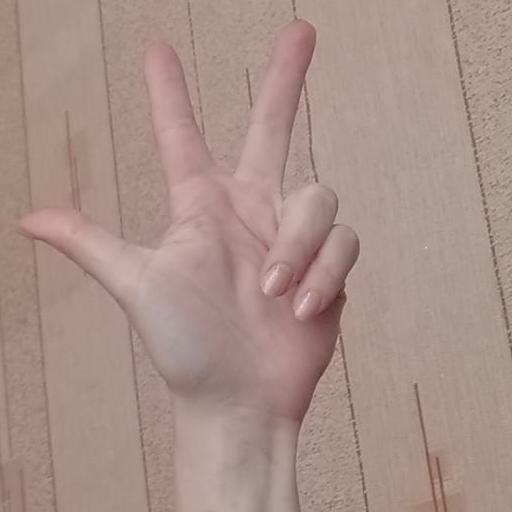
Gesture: three2